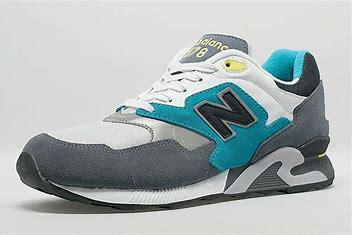
Brand: New
Model: Balance New Balance 878